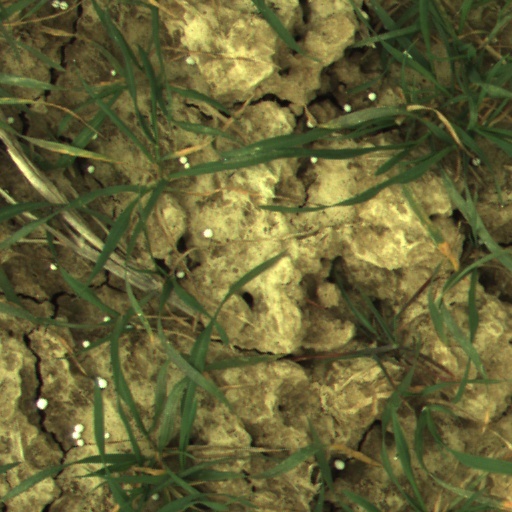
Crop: wheat